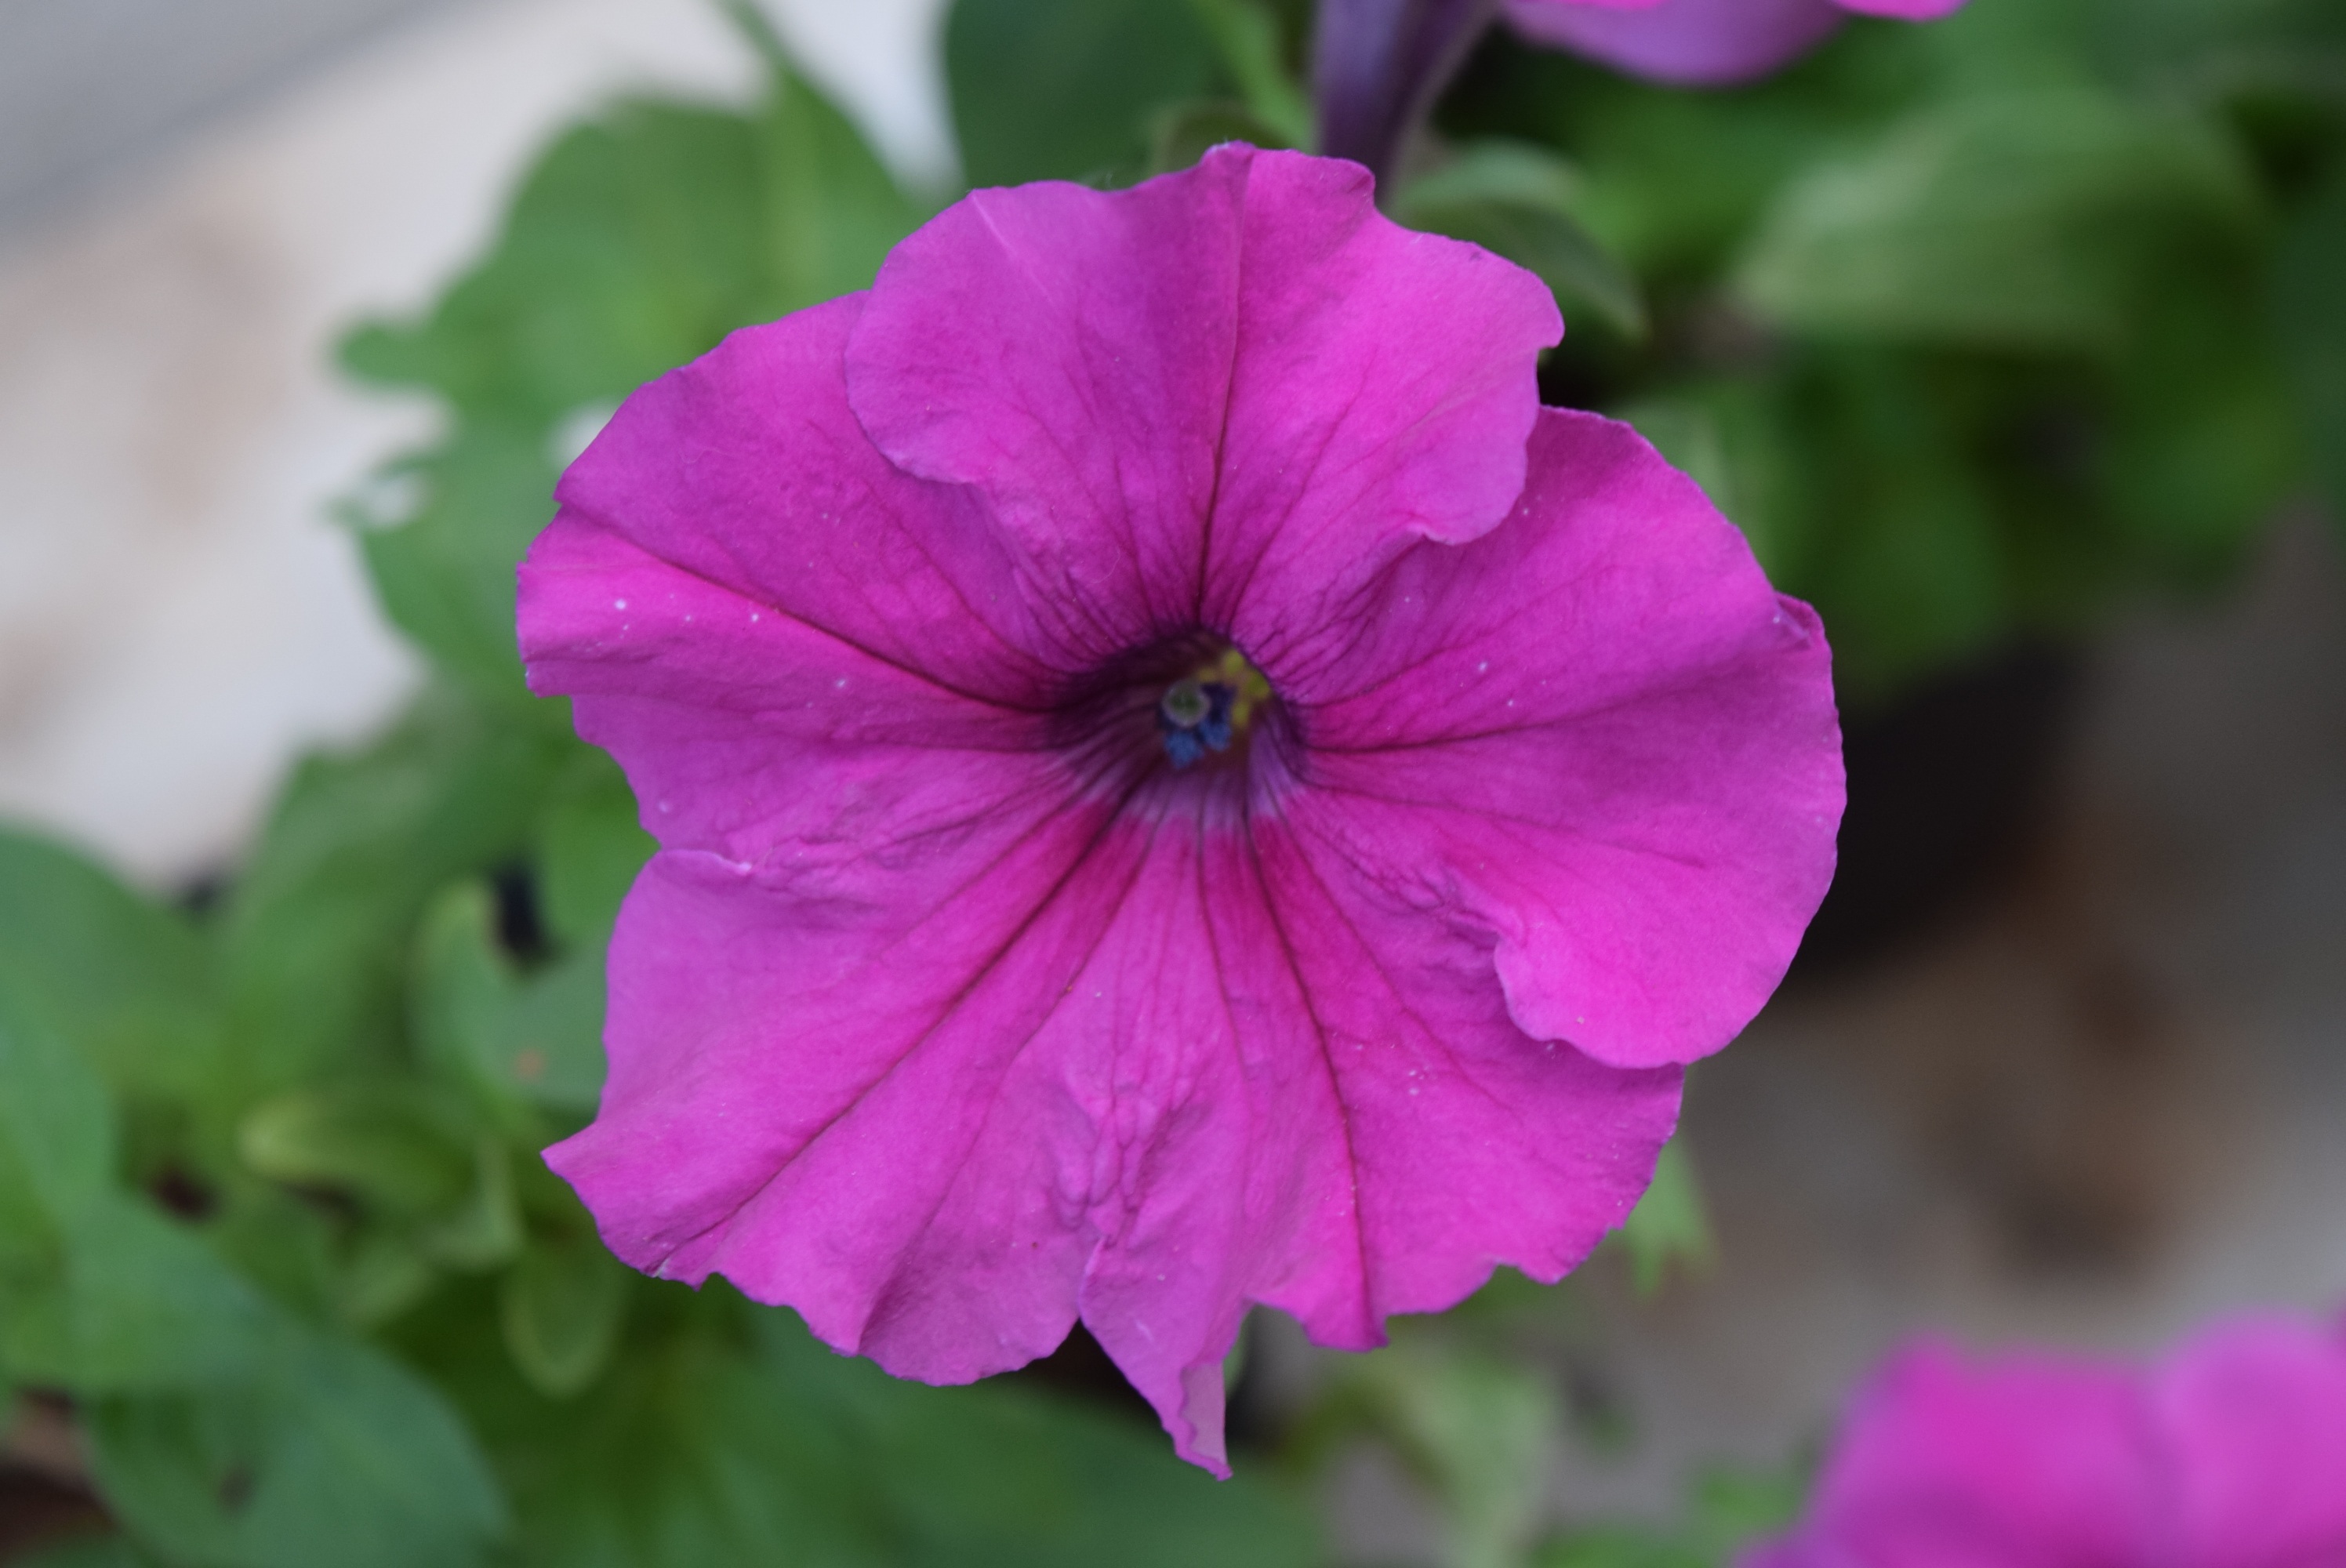
plant, flower, petal, botany, pink, flora, wildflower, geranium, petunia, macro photography, hybrida, flowering plant, annual plant, land plant, common garden petunia